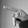
ASL letter: P